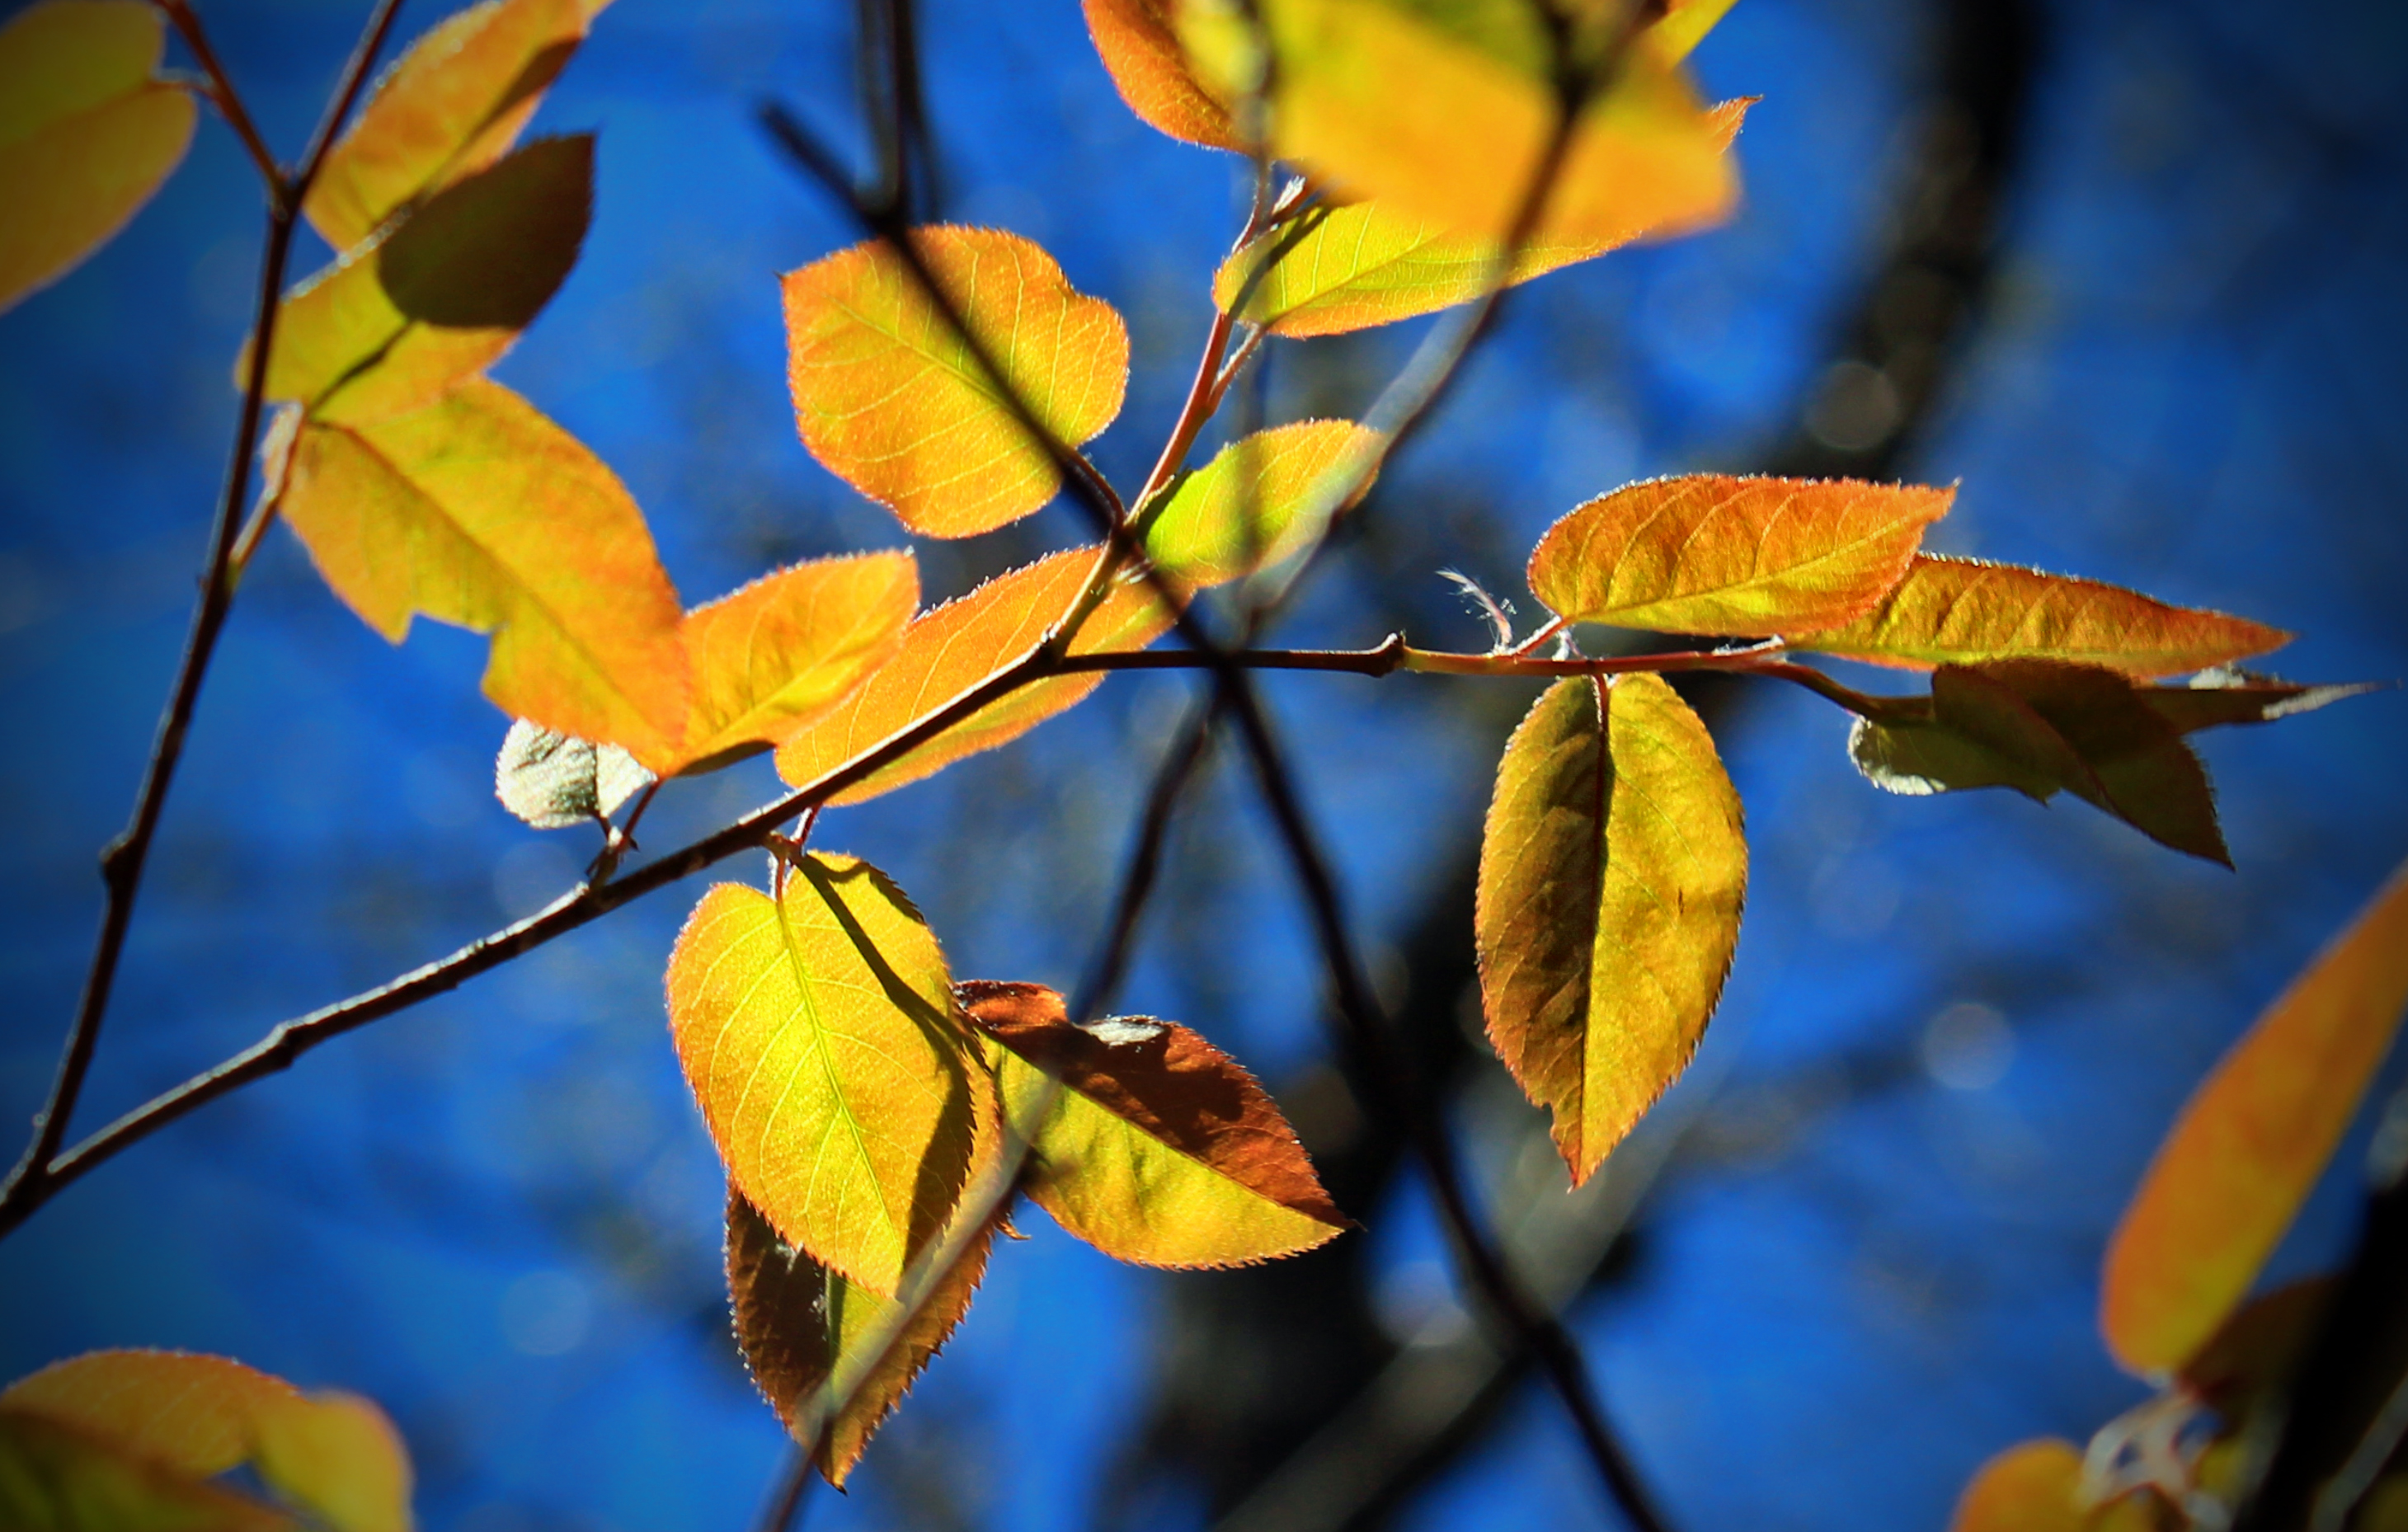
tree, nature, branch, plant, hiking, sunlight, leaf, flower, foliage, spring, autumn, botany, yellow, flora, season, leaves, creativecommons, poconos, deciduous, pennsylvania, stategameland312, stategamelands312, sgl312, lackawannacounty, macro photography, plant stem, woody plant